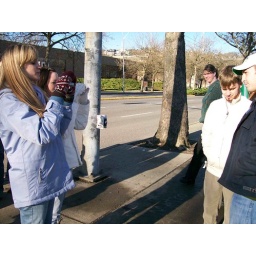
Waiting to cross the street in Seattle - on our way to the EMP